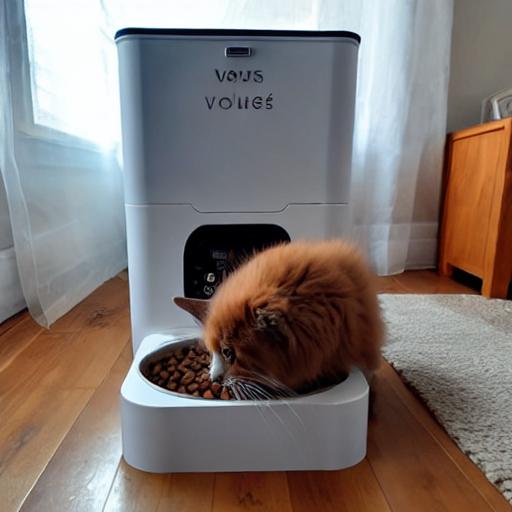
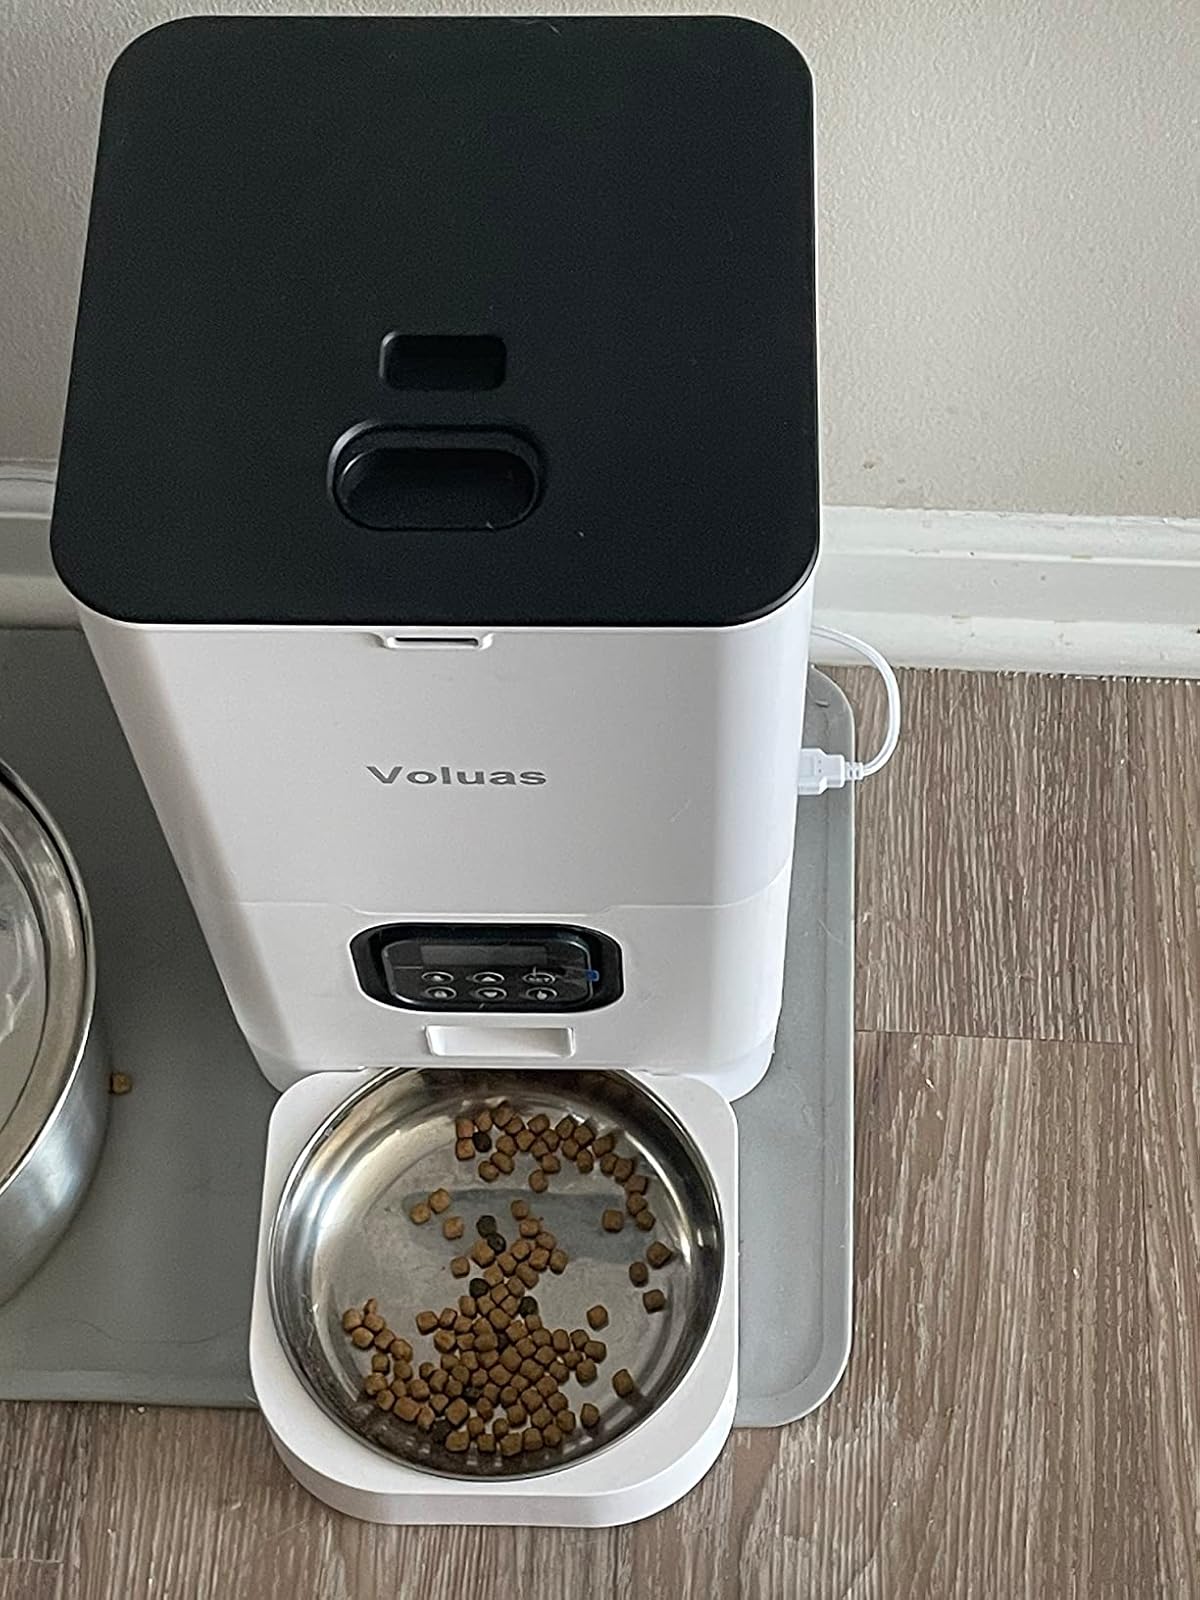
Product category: items_feeder
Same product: no